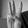
ASL letter: W